Henry Cavendish (politician)

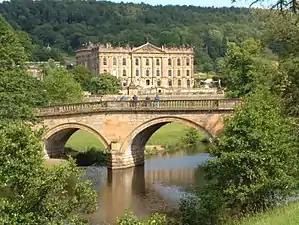
Chatsworth House- Childhood home and inheritance of Sir Henry Cavendish- built by Sir William Cavendish and wife, Lady Bess of Hardwick

Henrys childhood is described by his brother William as mutually golden and full of festivity in spite of the loss of their father when young. Their mother, originally a country lass from Derbyshire, made sure all of the seasonal and religious celebrations brought cheer to their home. She supported her children well through their education, travel, and careers while also negotiating highly strategic marriages for each.